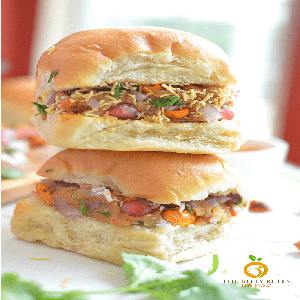
Dish: dabeli